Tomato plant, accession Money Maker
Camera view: bottom (45 deg); turntable rotation: 180 degrees
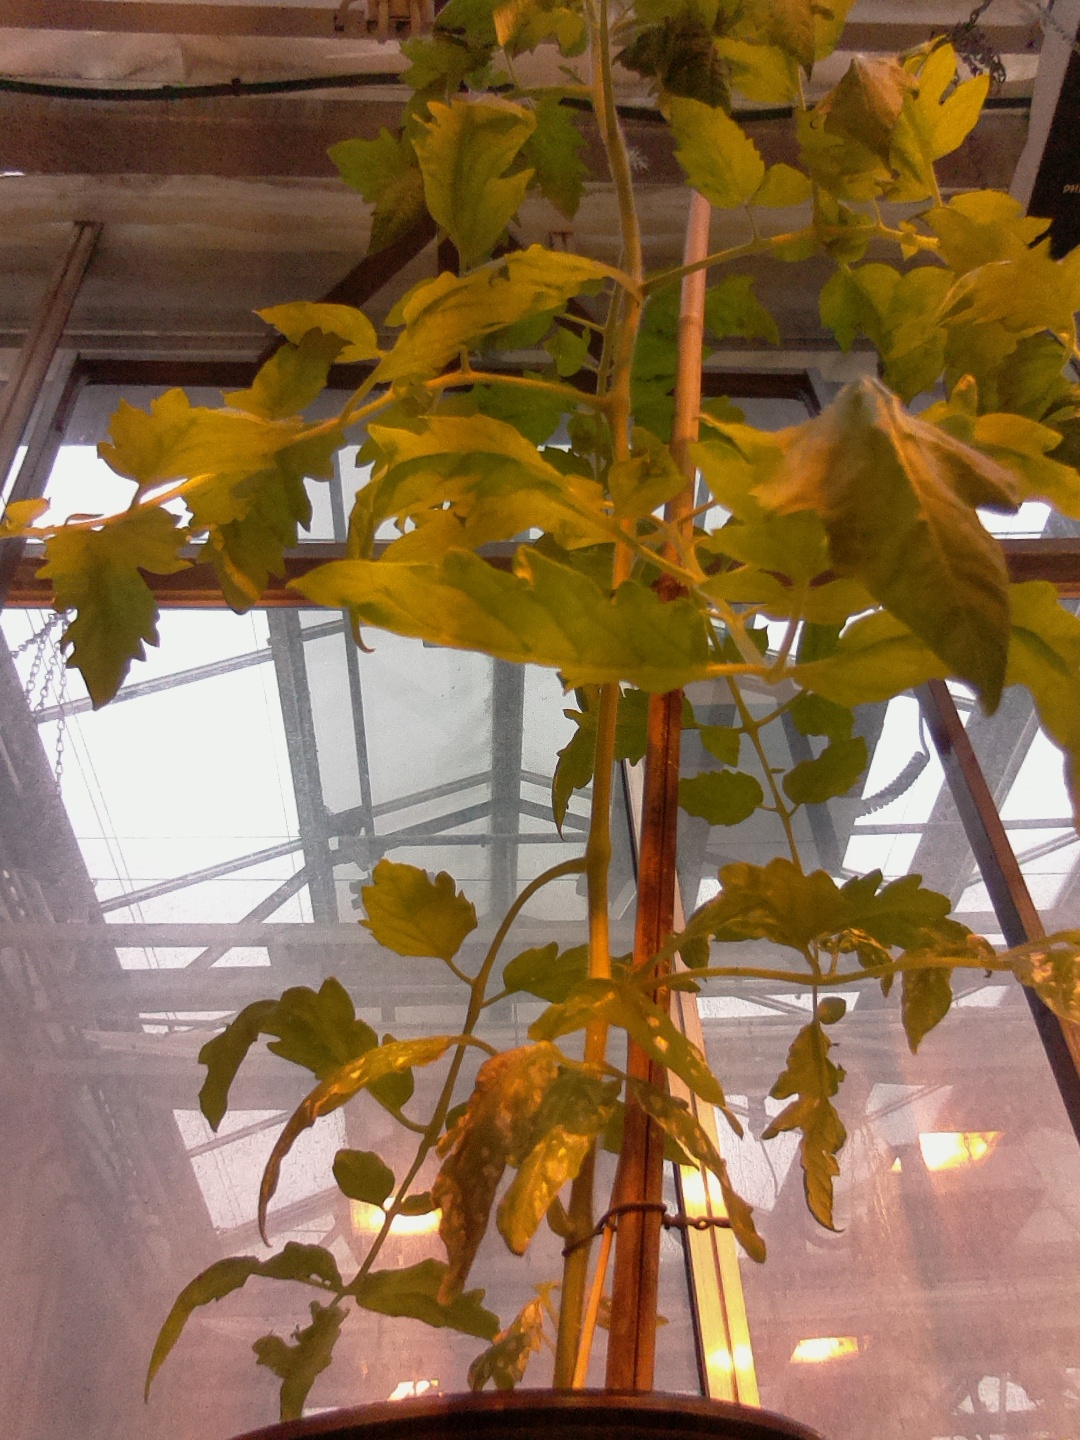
BBCH growth stage 17: 14 of true leaves visible